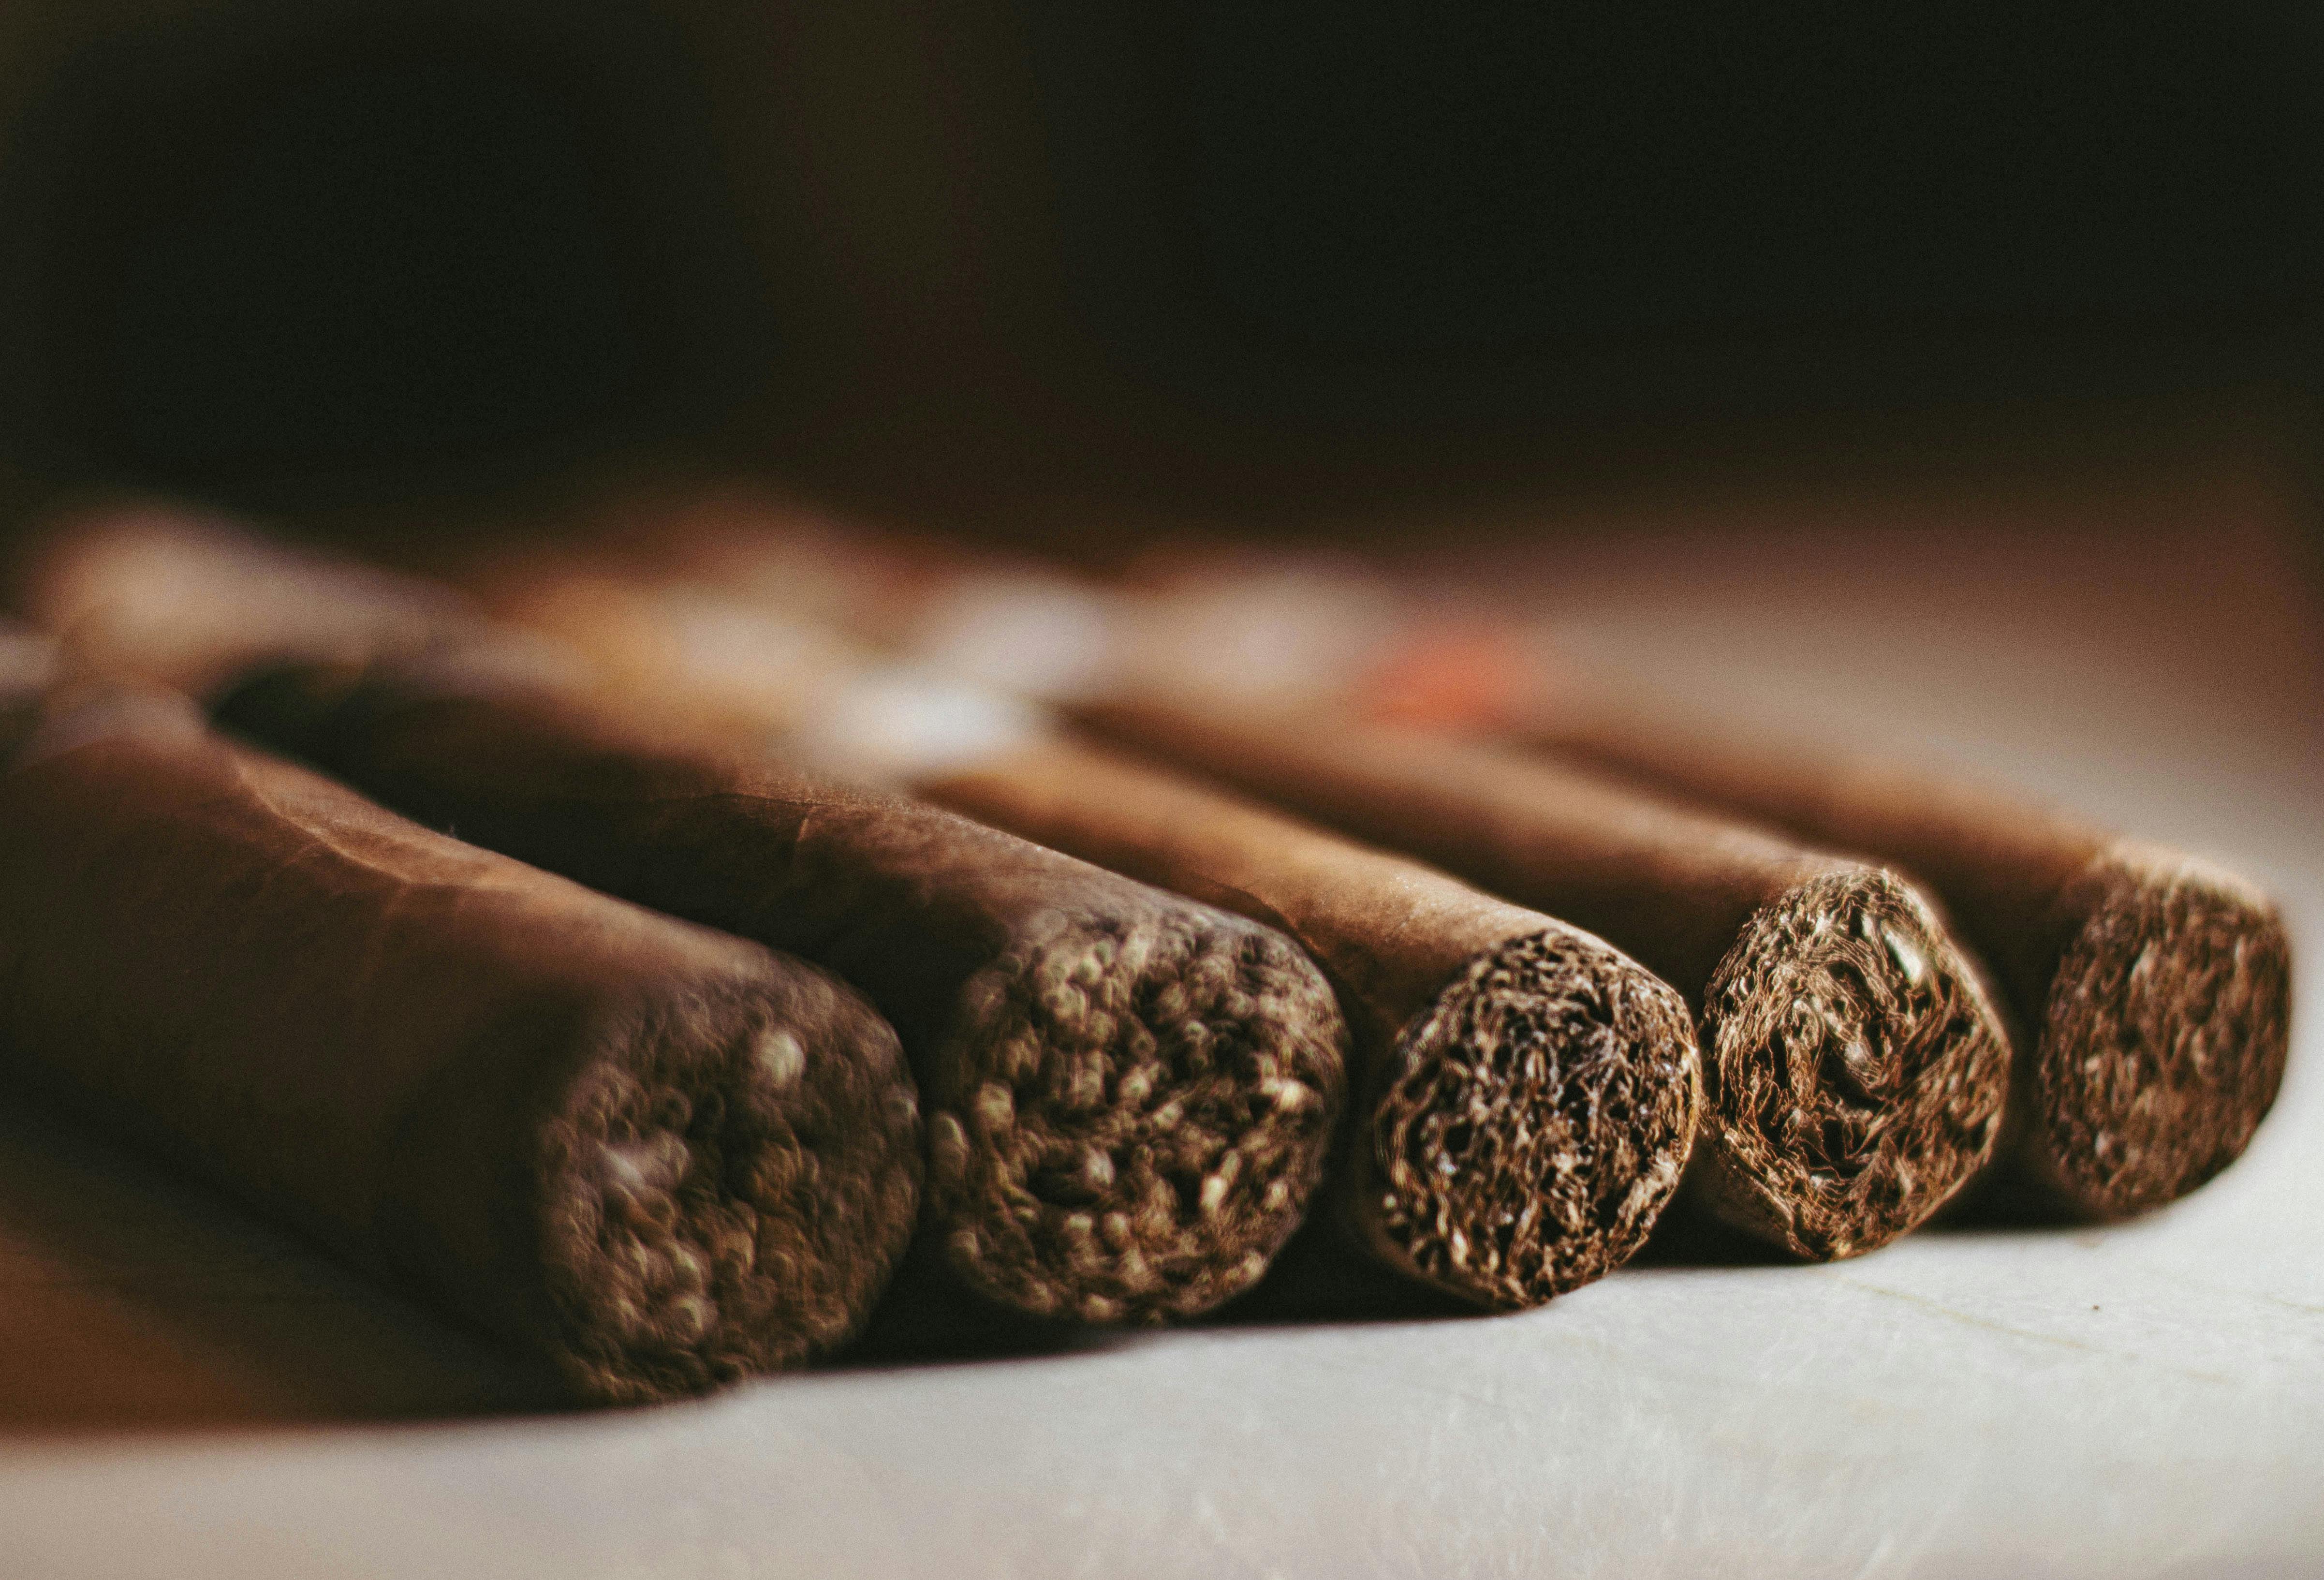
art, cigars, tobacco products, tobacco, cigarette, ash